Tamade Station (Nara)

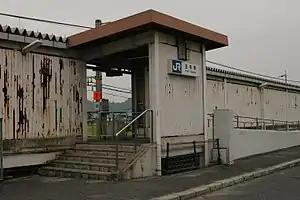
Tamade Station—September 2008

is a passenger railway station in located in the city of Gose, Nara Prefecture, Japan, operated by West Japan Railway Company (JR West).